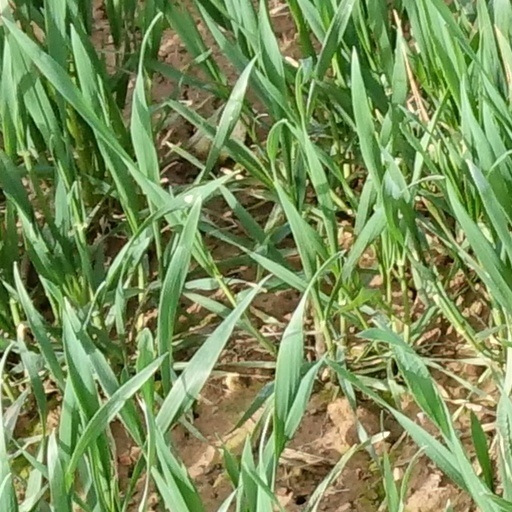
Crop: wheat